Faroe Islands national football team

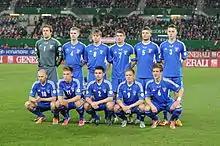
Faroe Islands national football team in March 2013

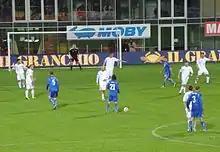
Faroe Islands playing against Italy on 2 September 2011. The match ended in a 1–0 defeat.

The Faroe Islands national football team represents the Faroe Islands in men's international football, and is governed by the Faroe Islands Football Association (FSF). The FSF became a member of FIFA in 1988 and UEFA in 1990 and represents the fourth-smallest UEFA country by population.